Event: Hurricane Matthew
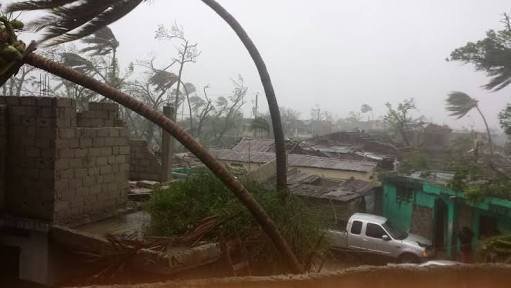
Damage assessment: damage